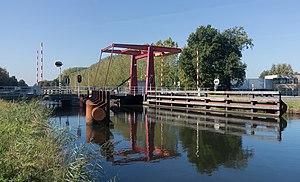
Beek en Donk est un village situé dans la commune néerlandaise de Laarbeek, dans la province du Brabant-Septentrional. Le 1ᵉʳ juin 2006, le village comptait 10 028 habitants.